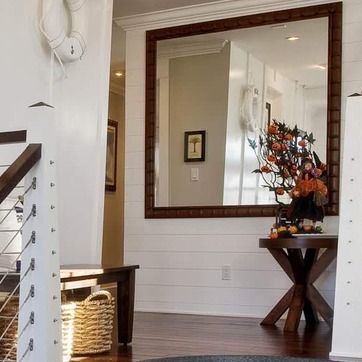
Material: mirror